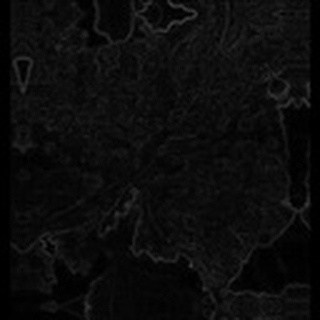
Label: cotton_powdery_mildew